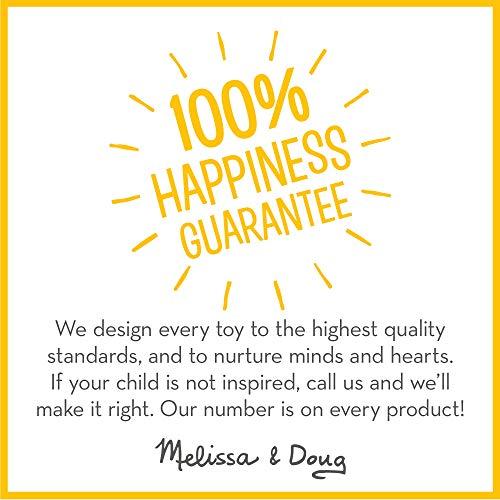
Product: Melissa & Doug Wooden Train Cars (8-Piece Train Set, Great Gift for Girls and Boys - Best for 3, 4, 5 Year Olds and Up)
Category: Toys & Games | Play Vehicles | Play Trains & Railway Sets | Train Sets
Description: HIGH-QUALITY KIDS TRAIN CARS: The Melissa and Doug Wooden Train Cars are brightly painted and beautifully crafted train cars that include a steam engine, caboose, coal car, passenger car, and more.
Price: $19.98
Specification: ProductDimensions:8.4x1.4x13.4inches|ItemWeight:1.74pounds|ShippingWeight:1.74pounds(Viewshippingratesandpolicies)|DomesticShipping:ItemcanbeshippedwithinU.S.|InternationalShipping:ThisitemcanbeshippedtoselectcountriesoutsideoftheU.S.LearnMore|ASIN:B01B1US01I|Itemmodelnumber:5186|Manufacturerrecommendedage:36months-6years